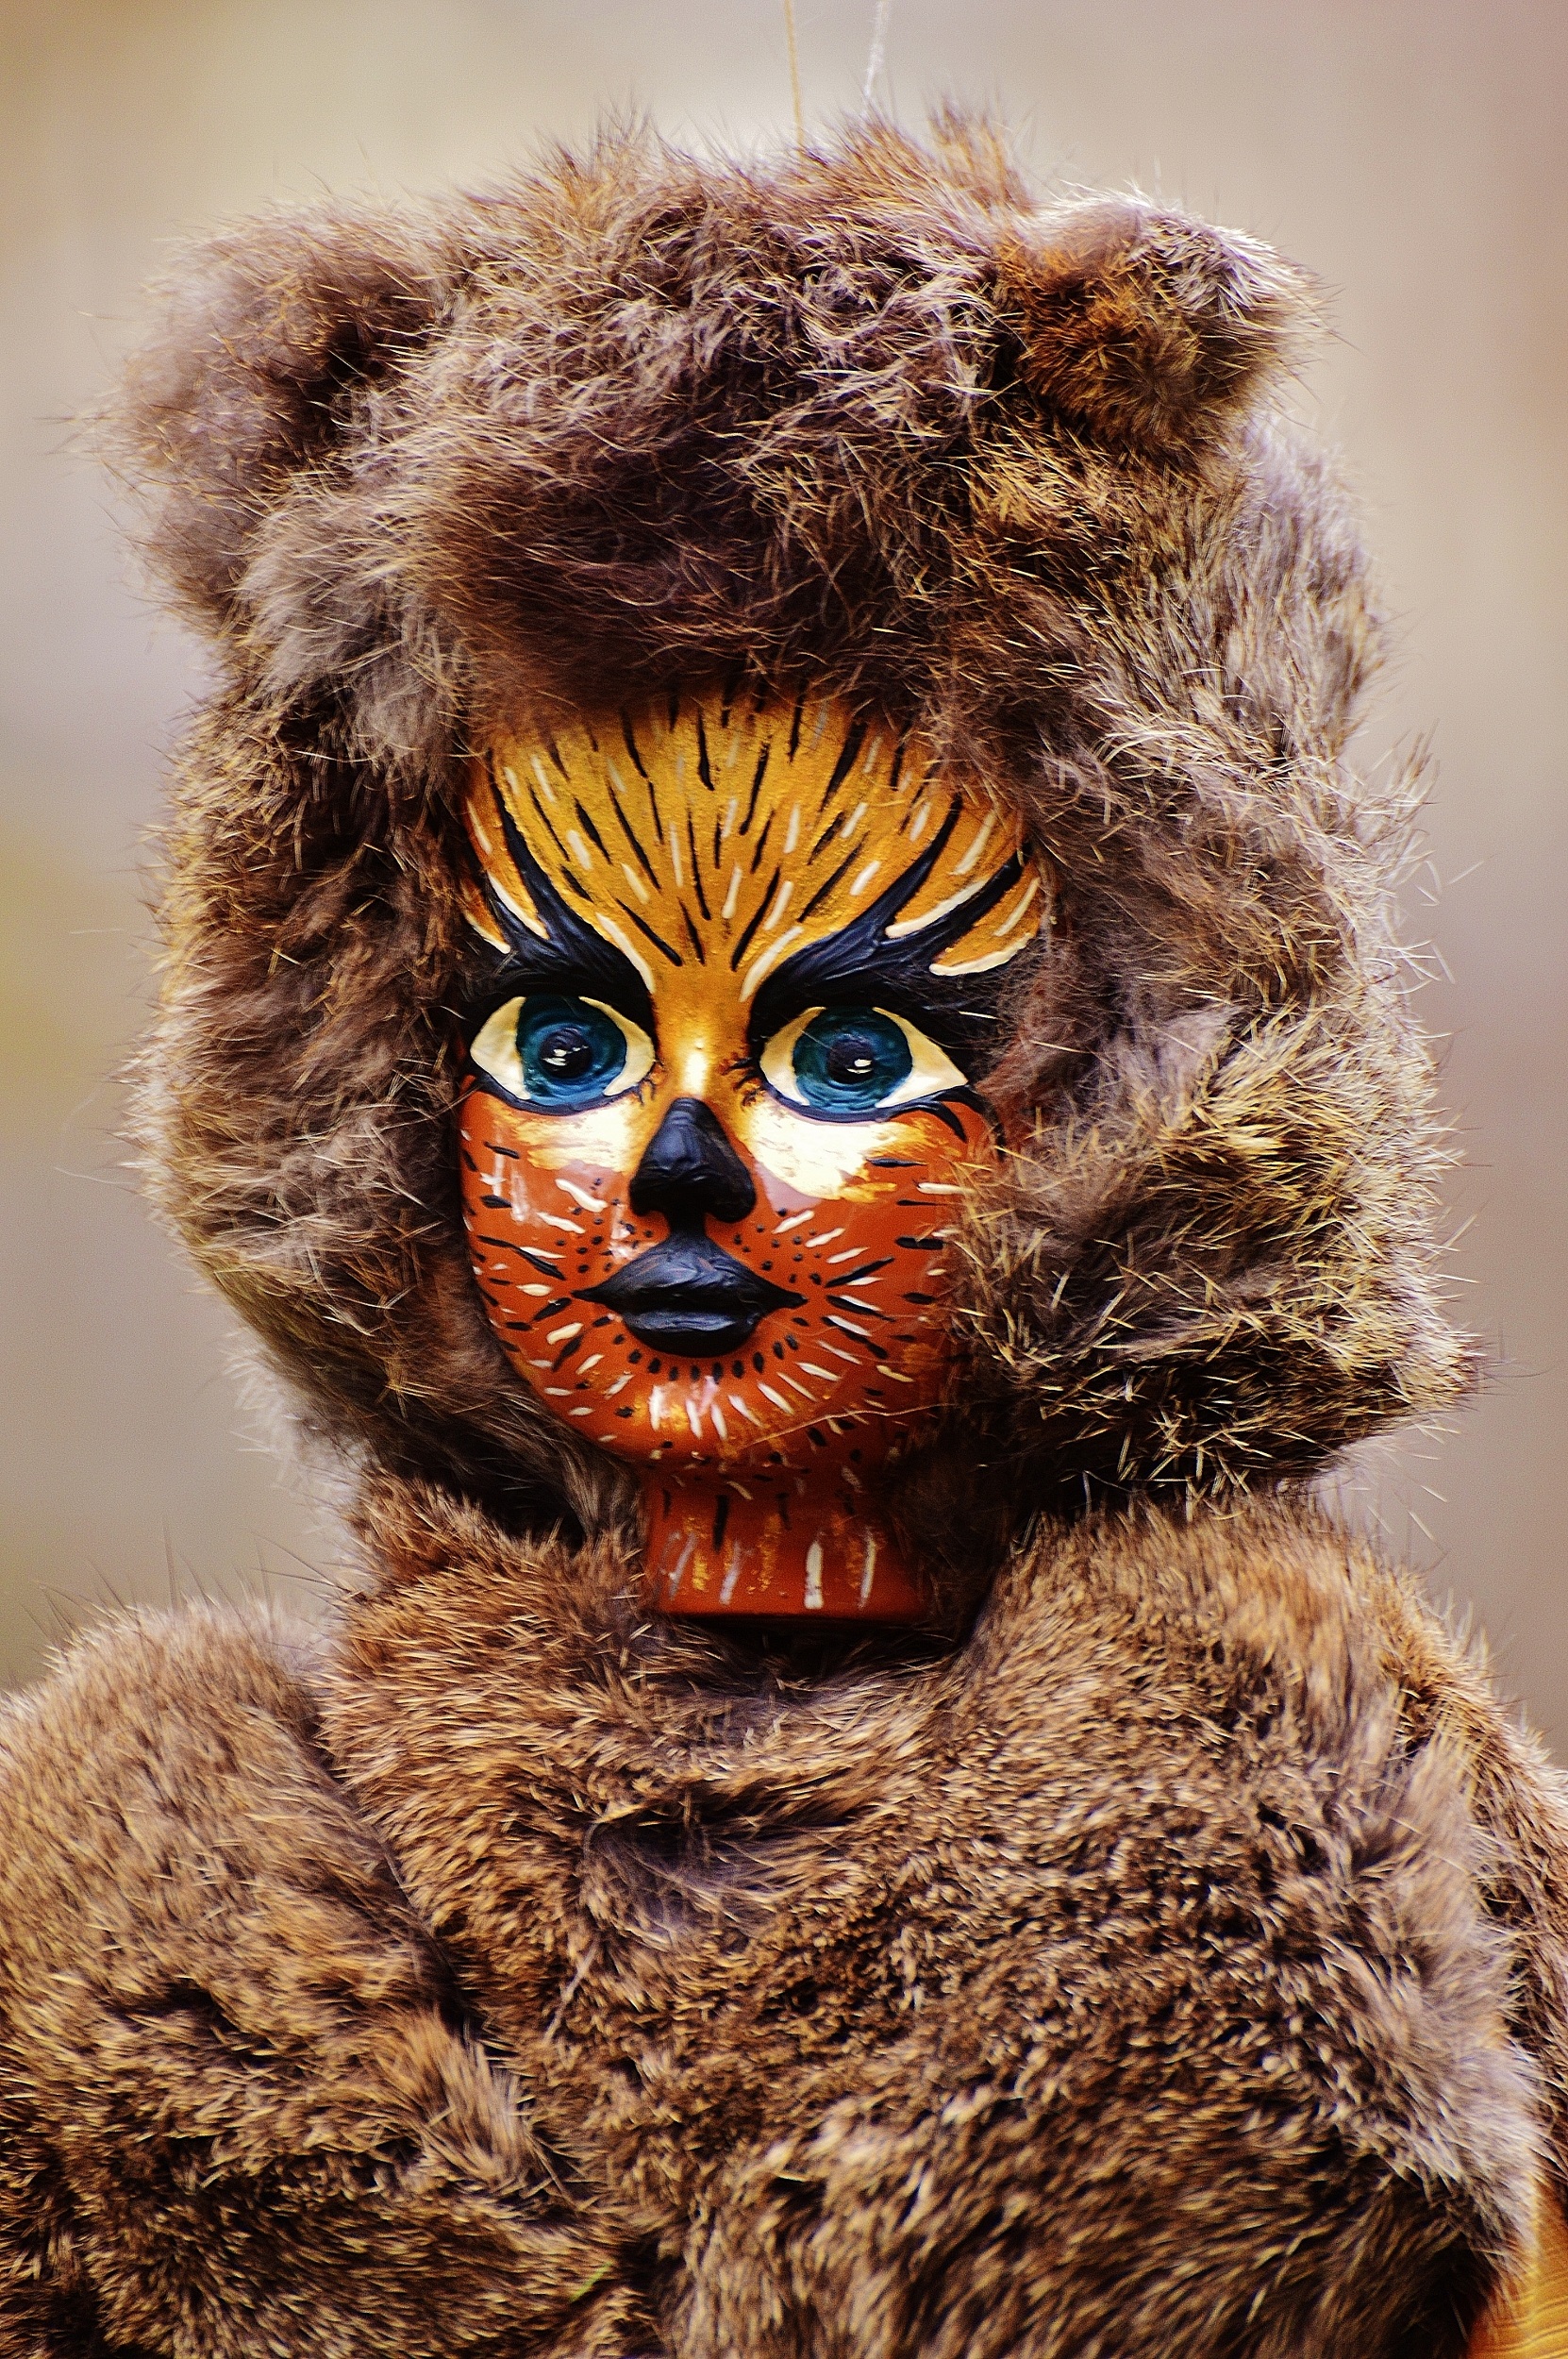
wildlife, fur, carnival, cat, color, mammal, toy, painting, celebrate, teddy bear, close up, face, doll, mask, fun, figure, funny, humor, custom, tradition, costume, masquerade, fasnet